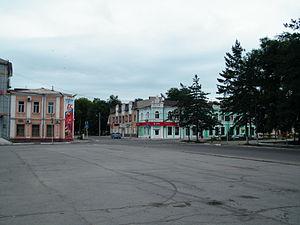
Le Primorié, ou kraï du Primorié, également partie autrefois, de la Mandchourie-Extérieure est un sujet fédéral de Russie. Le mot primorski signifie « maritime » en russe, d'où le surnom de « Province maritime » de la région. Le kraï est en effet situé à l'extrême sud de l'Extrême-Orient russe, donnant sur la mer du Japon, et confine avec la province du Heilongjiang en Chine et la Corée du Nord. La capitale administrative est Vladivostok.